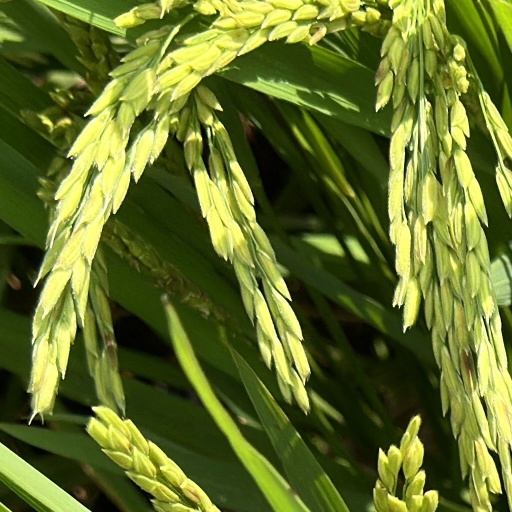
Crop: rice